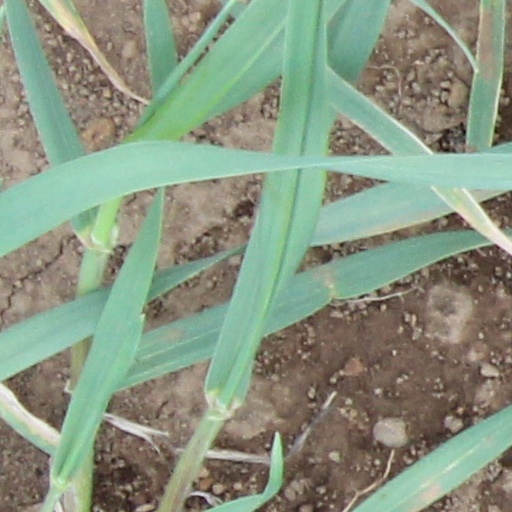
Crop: wheat